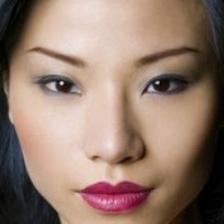
Label: faces